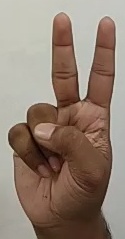
ASL sign: V